Emboscada, Paraguay

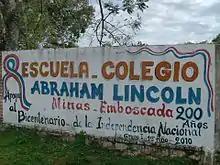
A school in the Afro-Paraguay city of Emboscada that pays tribute to the American president credited with freeing slaves in the United States.

The first settlers were slaves from Brazil called “libertos” in XVIII. It was founded in 1740 by Governor Rafael de la Moneda with the name of “San Agustín de la Emboscada”. The most important penitentiary of Paraguay was built in Emboscada in 1816. During Stroessner's dictatorship it worked as the prison for convicts of political issues.